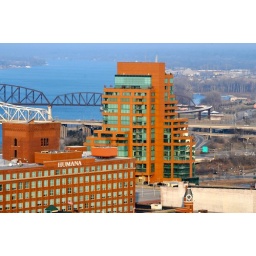
I like the clock tower in this version and the larger pattern of windows of the Humana Building.